John Tomac

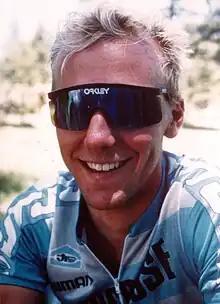
John Tomac Appears in "The Great Mountain Biking Video" 1987, Big Bear Lakes, California - Photo by Patty Mooney

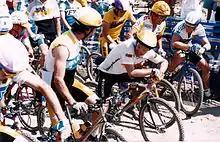
Ned Overend, John Tomac and Tinker Juarez Compete in the Cindy Whitehead Desert Classic, Palm Springs, California, 1989 - Photo by Patty Mooney

1988 brought Tomac national title-winning success. By achieving the highest combined points total in the National Off-Road Bicycle Association's (NORBA) Cross-country, Downhill, and Dual Slalom championships, Tomac won the overall title of NORBA World Champion. He was ranked first place in the Cross-country and Dual Slalom disciplines. The "World" status was a misnomer, however, as the NORBA championships were held only in the United States. The first true World Championships for XC and DH, sanctioned by the Union Cycliste Internationale, were held in Durango, Colorado, in 1990, where Tomac placed fourth in the downhill. He is well remembered for riding road-style drop handlebars on his Yeti mountain bike at this race, a noticeable deviation from the other riders. This equipment decision was influenced by his recent experience riding for the 7-11 road cycling team in Europe, where he was under contract. Tomac's results and rapid rise to prominence earned recognition from US cycling magazine "Velo News", which voted him the world's best all-round rider of 1988.